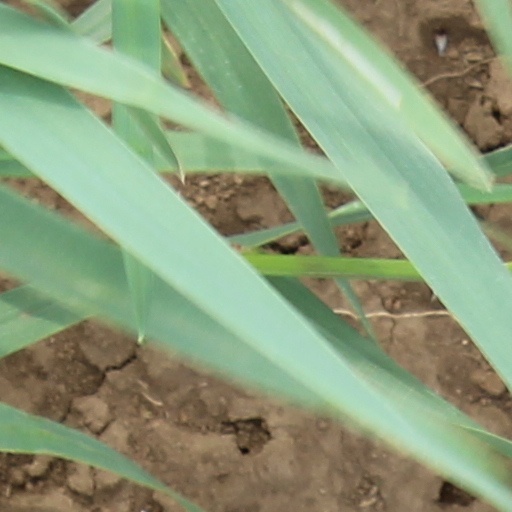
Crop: wheat